Joseph Kreutzinger

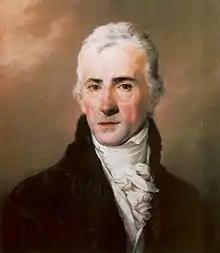
Joseph Kreutzinger, "Ferenc Kazinczy", 1808

Kreutzinger was born in Vienna. He was a pupil of the Vienna Academy of Fine Arts and specialized in portraits. Kreutzinger was later appointed Imperial Royal Court Painter. He died in Vienna in 1829.